Diadora

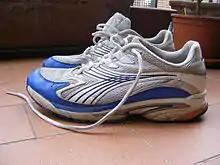
Diadora Mythos Axeler running shoes

AC Milan striker Marco van Basten became the face of the company in the late 1980s, and launched his own personalized football boots, the San Siro Van Basten.